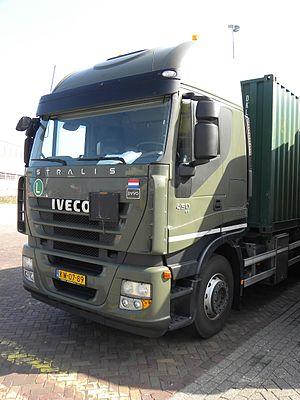
L'Iveco Stralis est un camion et un tracteur de semi-remorque lourd fabriqué par le constructeur italien IVECO depuis 2002 pour remplacer les précédentes gammes Eurostar et Eurotech.